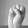
ASL letter: S